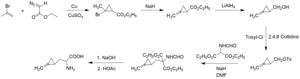
L'hypoglycine A est l'une des deux hypoglycines, des phytotoxines présentes notamment dans les fruits d'akée, responsable de graves intoxications alimentaires caractérisées par des vomissements et des hypoglycémies, connues sous le nom de maladie des vomissements de la Jamaïque. Ces toxines tiennent leur nom de leur forte activité hypoglycémiante. On retrouve également cette substance dans les samares des érables sycomores, qui sont alors à l'origine de la myopathie atypique des équidés.